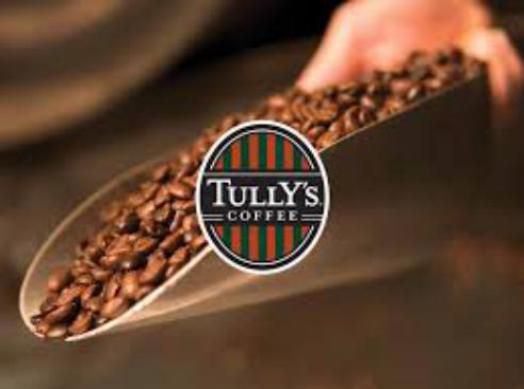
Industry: Food